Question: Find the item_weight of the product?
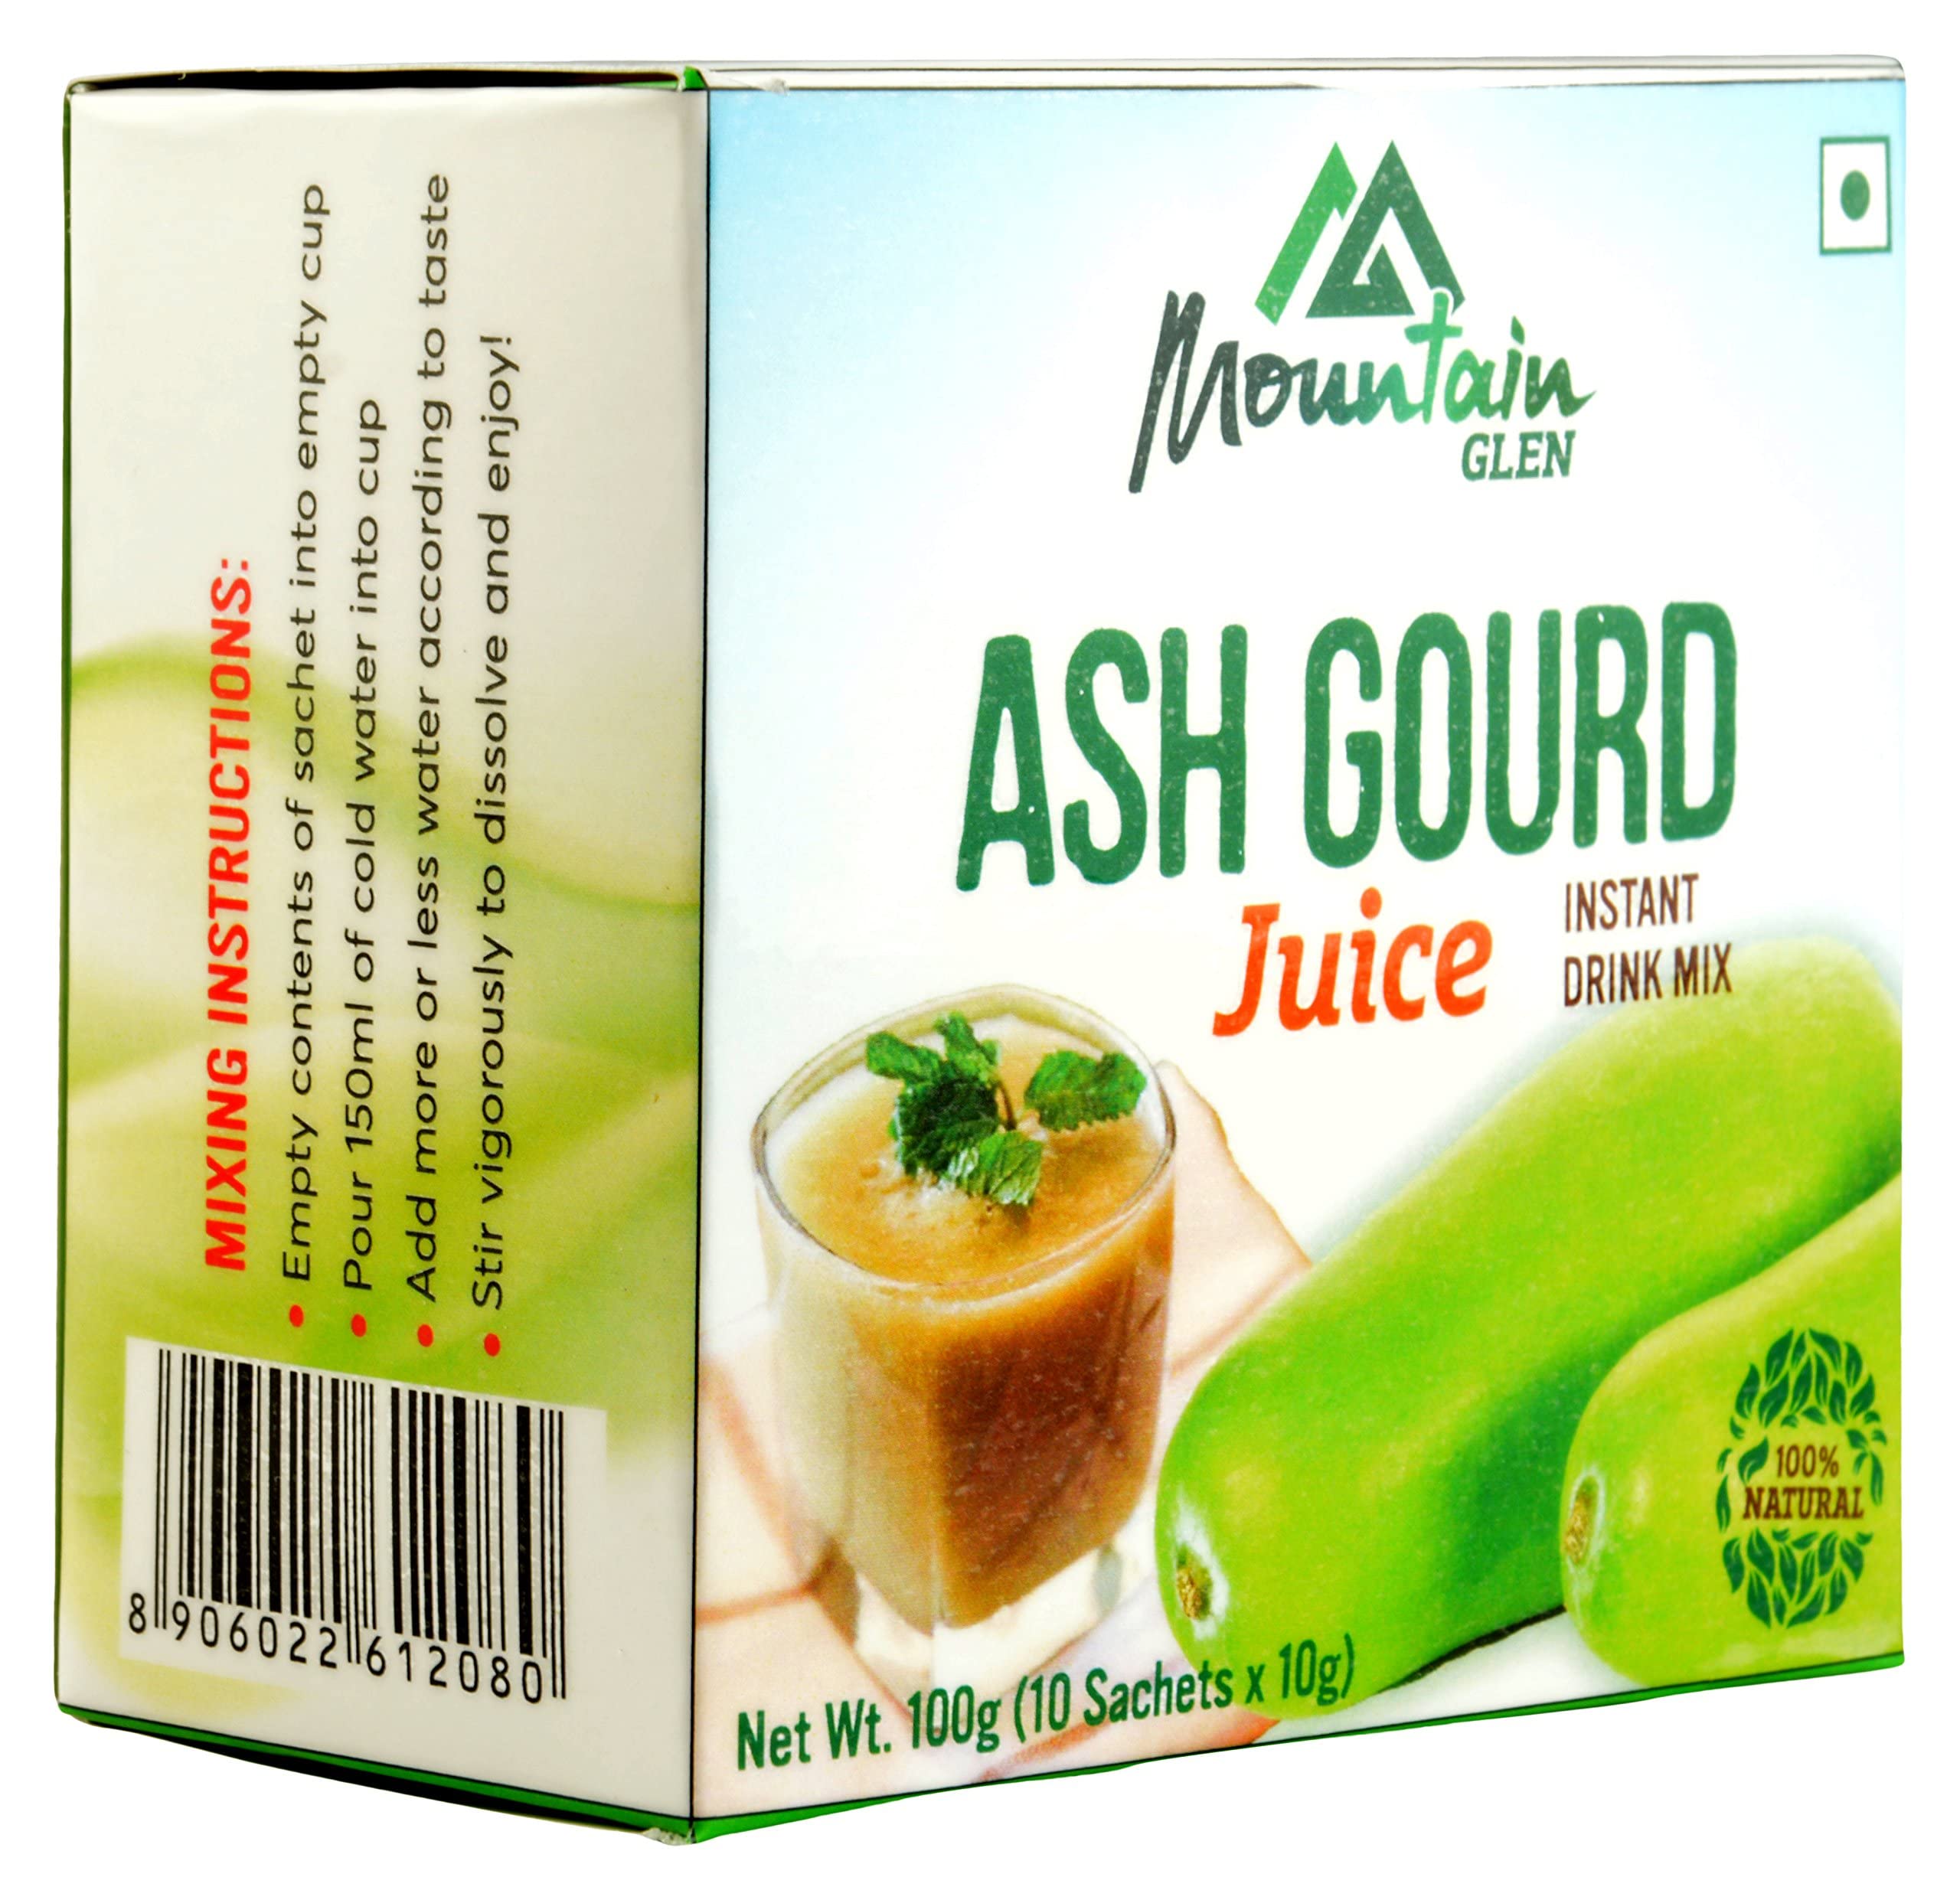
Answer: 100 gram